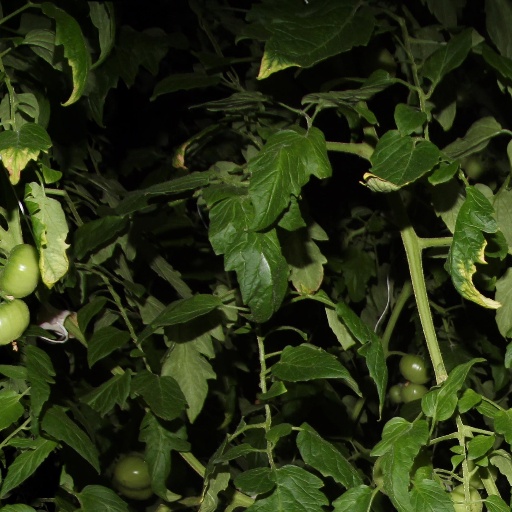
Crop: tomato